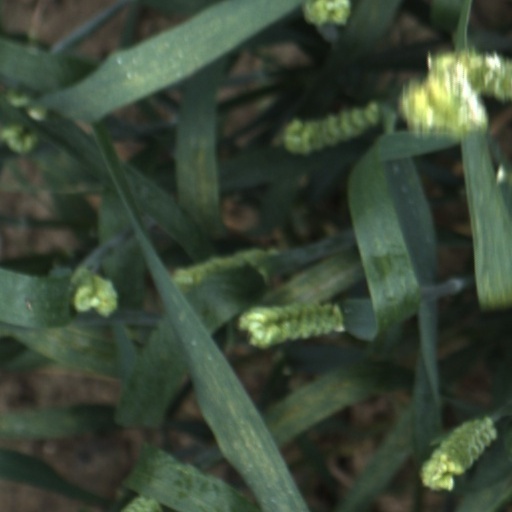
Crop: wheat